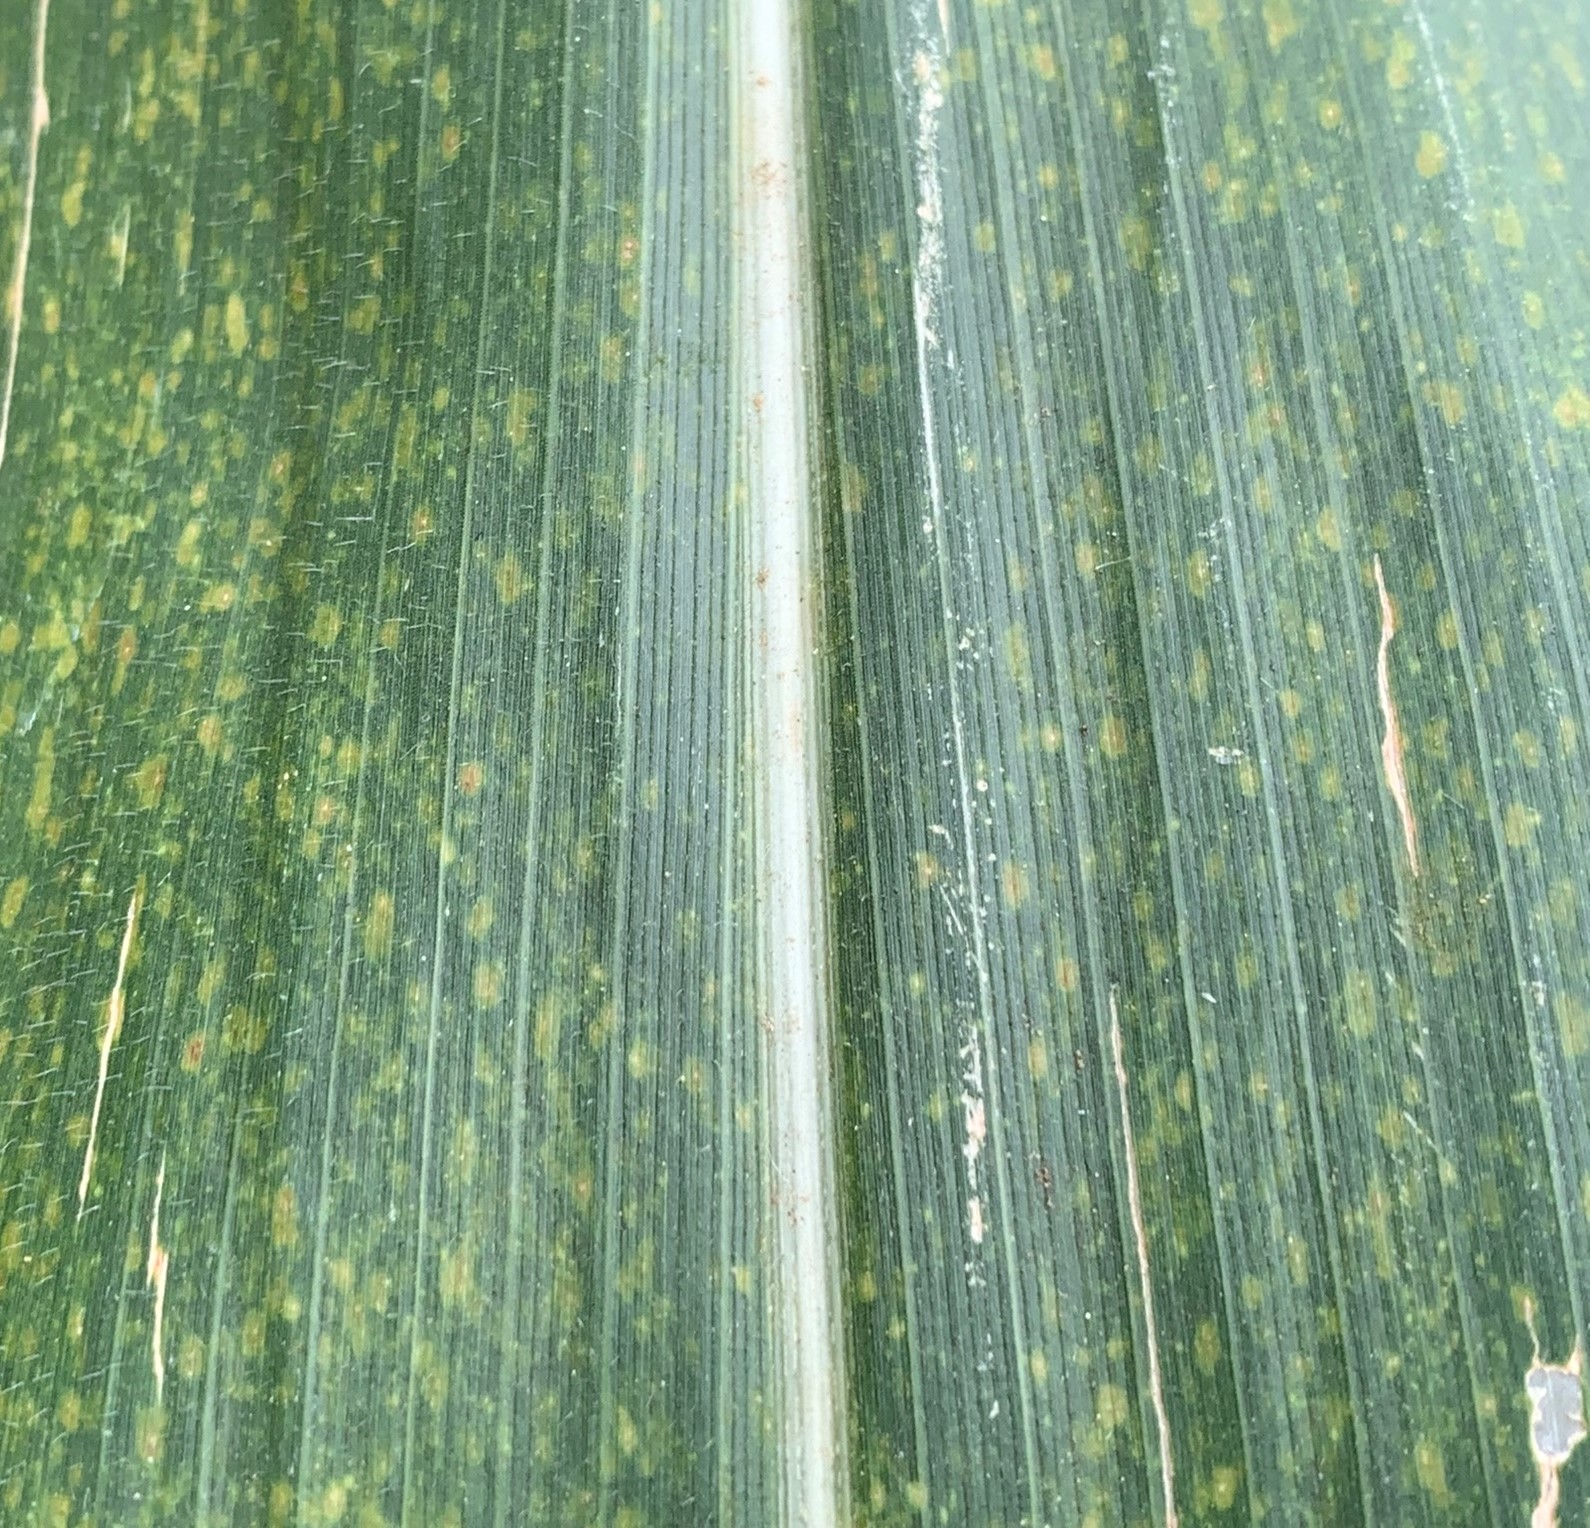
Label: MLN